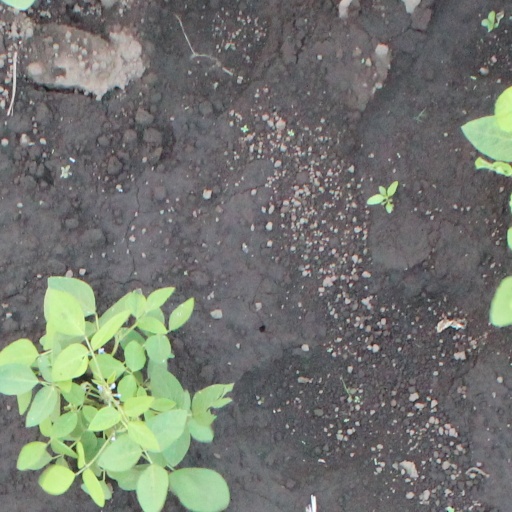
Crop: soybean